Tom Clancy's The Division

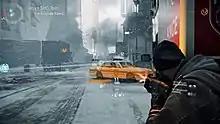
An in-game screenshot of a player firing from cover

"Tom Clancy's The Division" is an action role-playing game set in an open world mid-crisis Manhattan with destructible environments that can be freely explored by the players. The player's mission is to restore order by investigating the source of a virus. The player character can carry three weapons, and explosives like sticky bombs and seeker mines to fight against enemies. Players may take cover behind objects during fire-fights to avoid taking damage from enemies, and to give them a tactical advantage when attacking. The game is played from a third-person perspective.